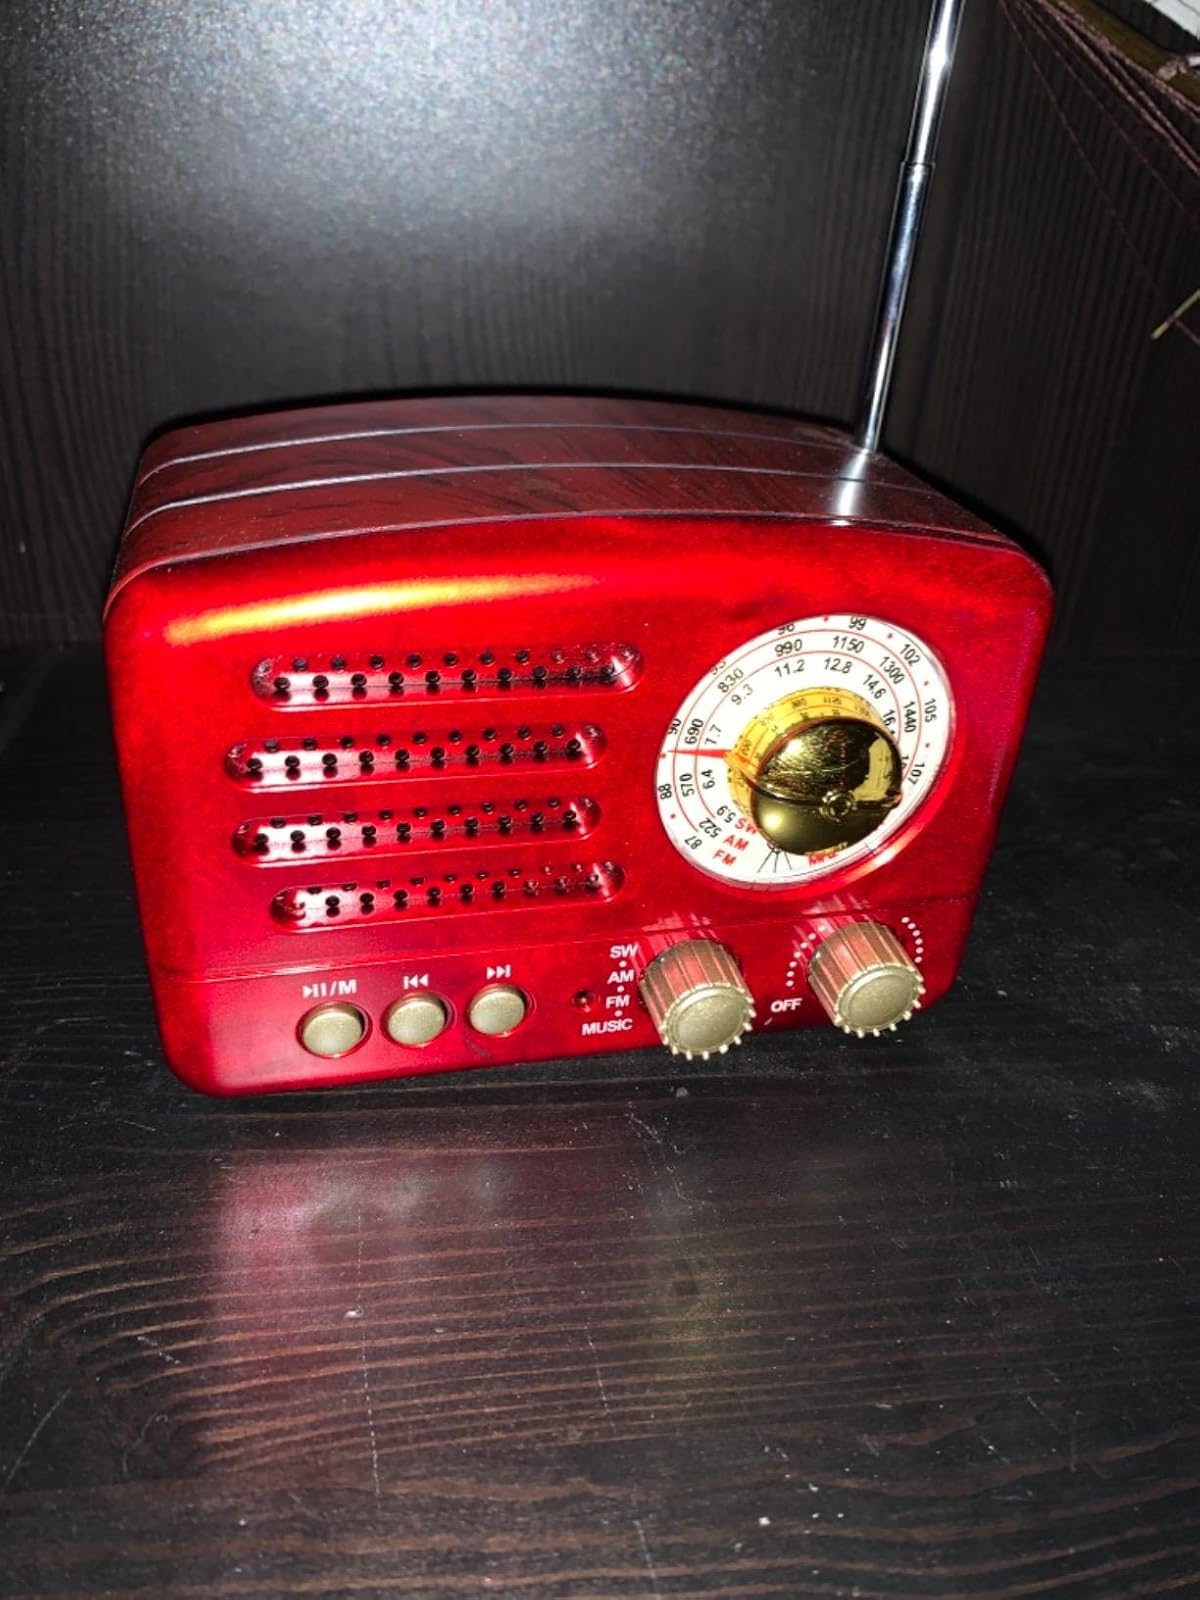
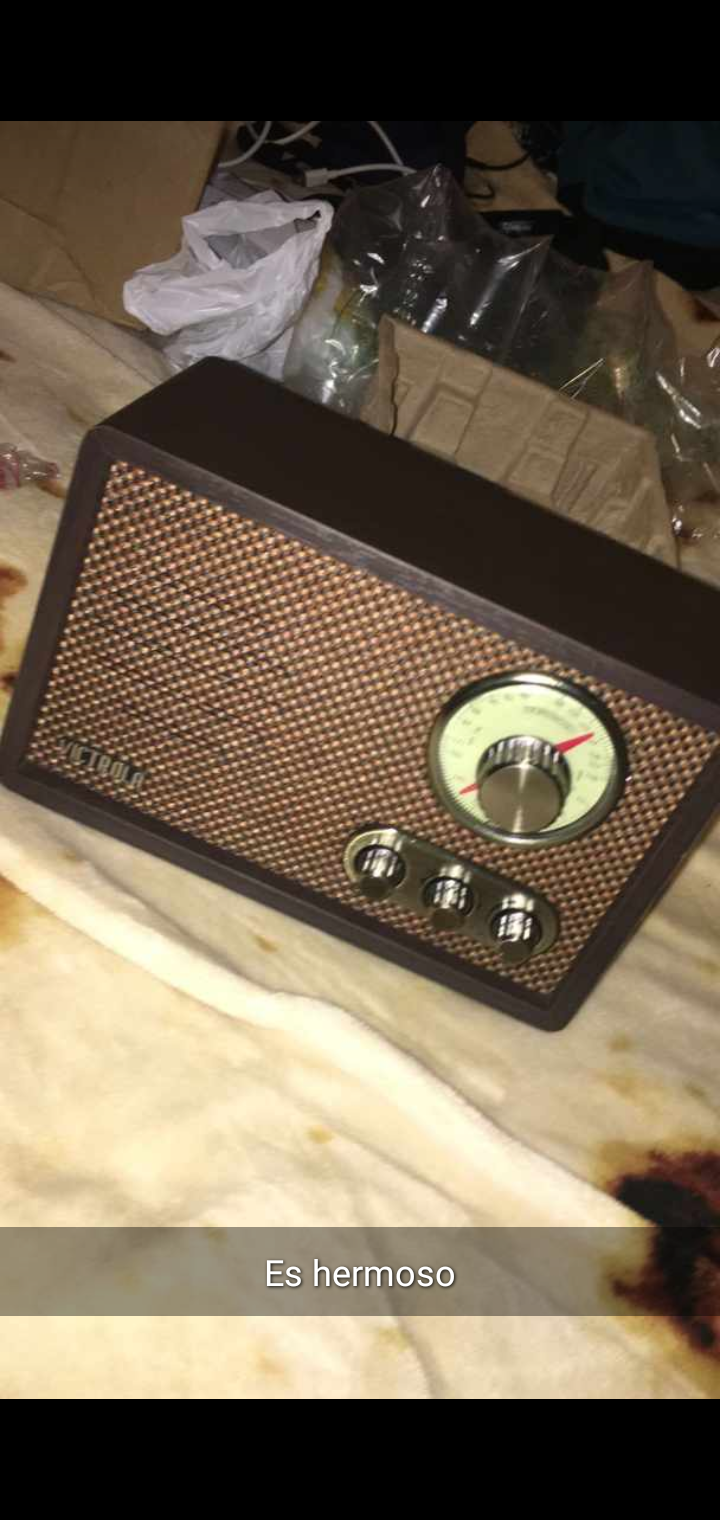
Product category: radio
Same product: no